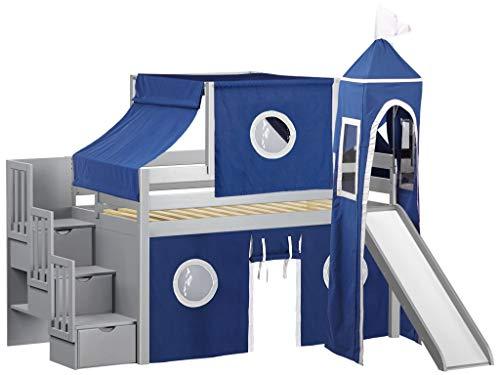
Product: JACKPOT! Castle Low Loft Stairway Bed with Slide Blue & White Tent and Tower, Loft Bed, Twin, Gray
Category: Home & Kitchen | Furniture | Kids' Furniture | Bed Frames, Headboards & Footboards
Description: Jackpot castle Twin low loft bed with Stairway in Gray, Blue, and white curtains, Top tent, tower, and slide.
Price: $701.74
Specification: ASIN:B079K6DQNG|ShippingWeight:231pounds(Viewshippingratesandpolicies)|DateFirstAvailable:February2,2018